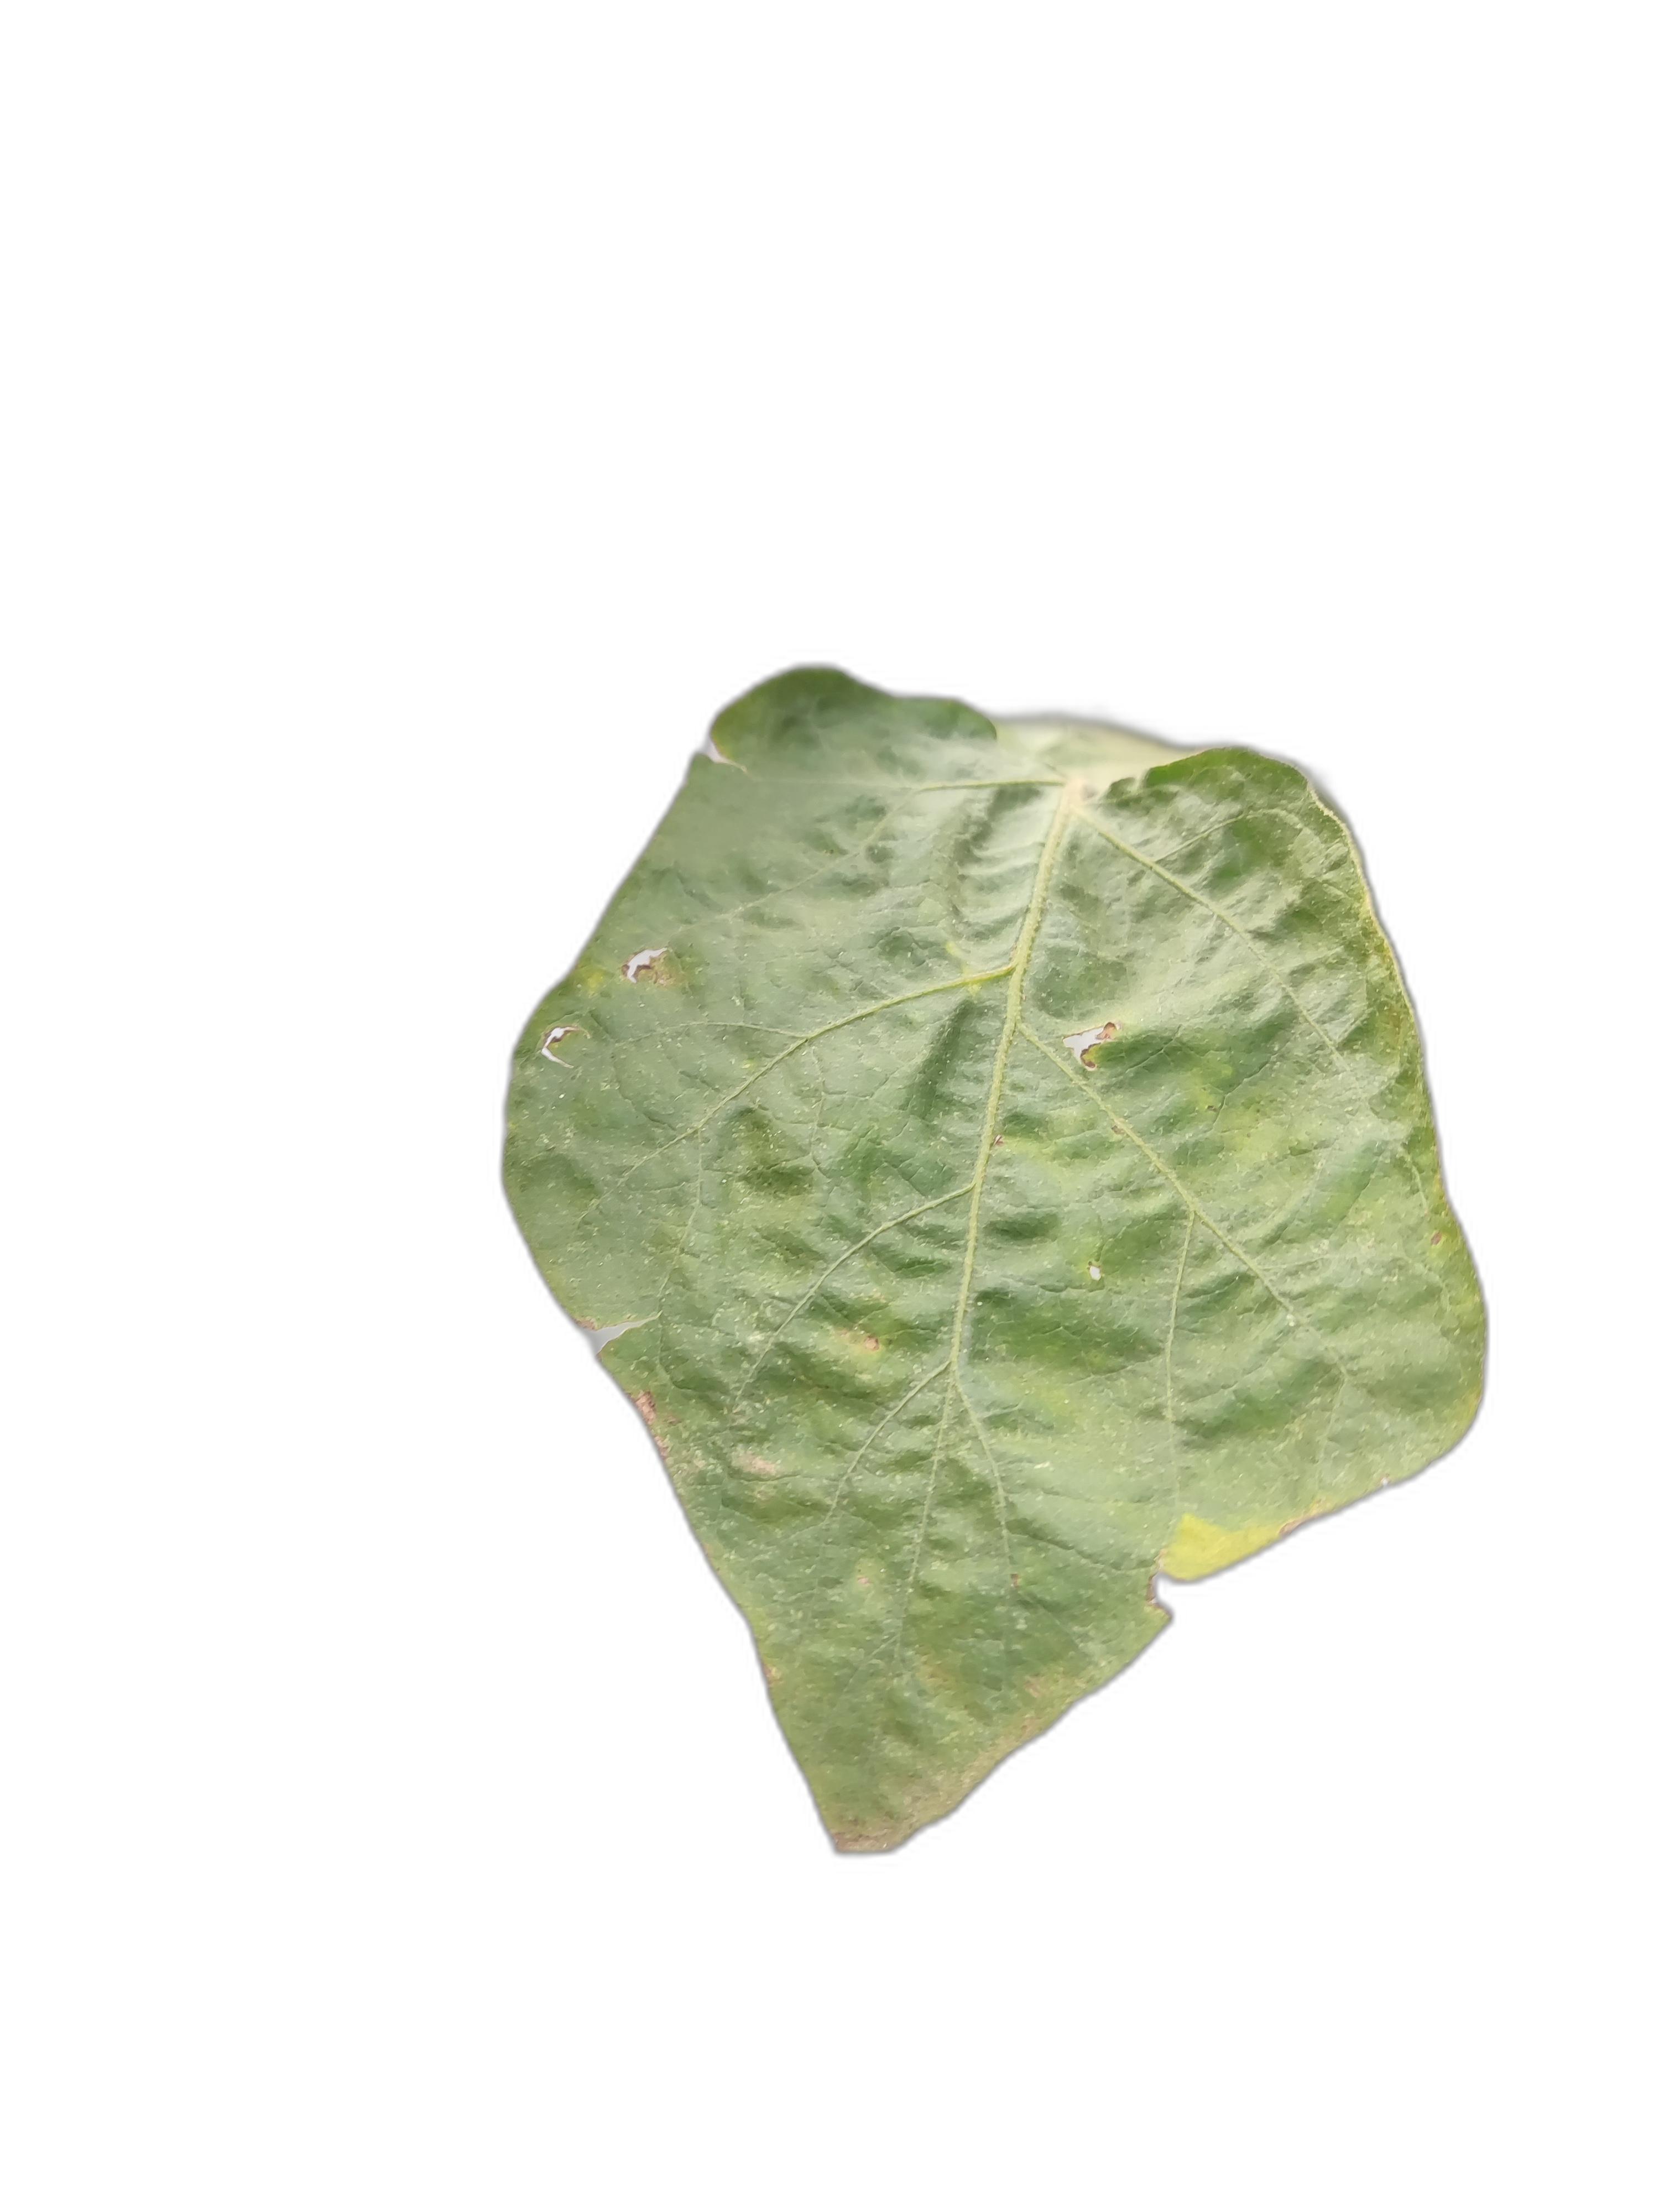
Label: Healthy Leaf